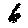
Label: 6